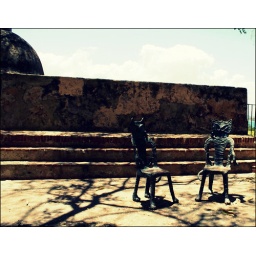
by the cat chairs